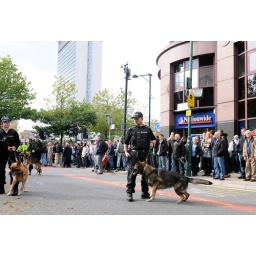
Police use dogs to seperate crowds forming in the main road